Takfarinas

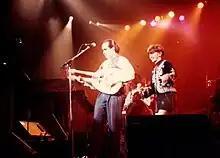
Takfarinas in concert, 1992

Hacène Zermani (born 1958 in Algiers, Algeria), known by the stage name Takfarinas, is an Algerian Kabyle Yal musician. Takfarinas took his surname from the ancient warrior of North Africa Tacfarinas who fought against the presence of the Romans in Algeria. Since 1979 Takfarinas has lived in France. However, his songs promote and celebrate the Kabyle culture into which he was born. Takfarinas is perhaps best known for his voice which covers a wide range and the 'takfa' which is based on a traditional lute like instrument which he has modified by adding a second neck. Each neck provides a distinct sound, one neck is feminine and the other masculine. Nowadays the takfa has been replaced by an electric half-drum mandole. Like the takfa this has two fingerboards. The advantage of this new instrument is that it is able to create the large concert sound which he now needs.